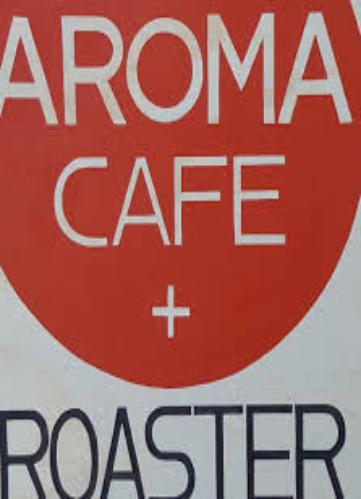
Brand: Aroma Cafe
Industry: Food